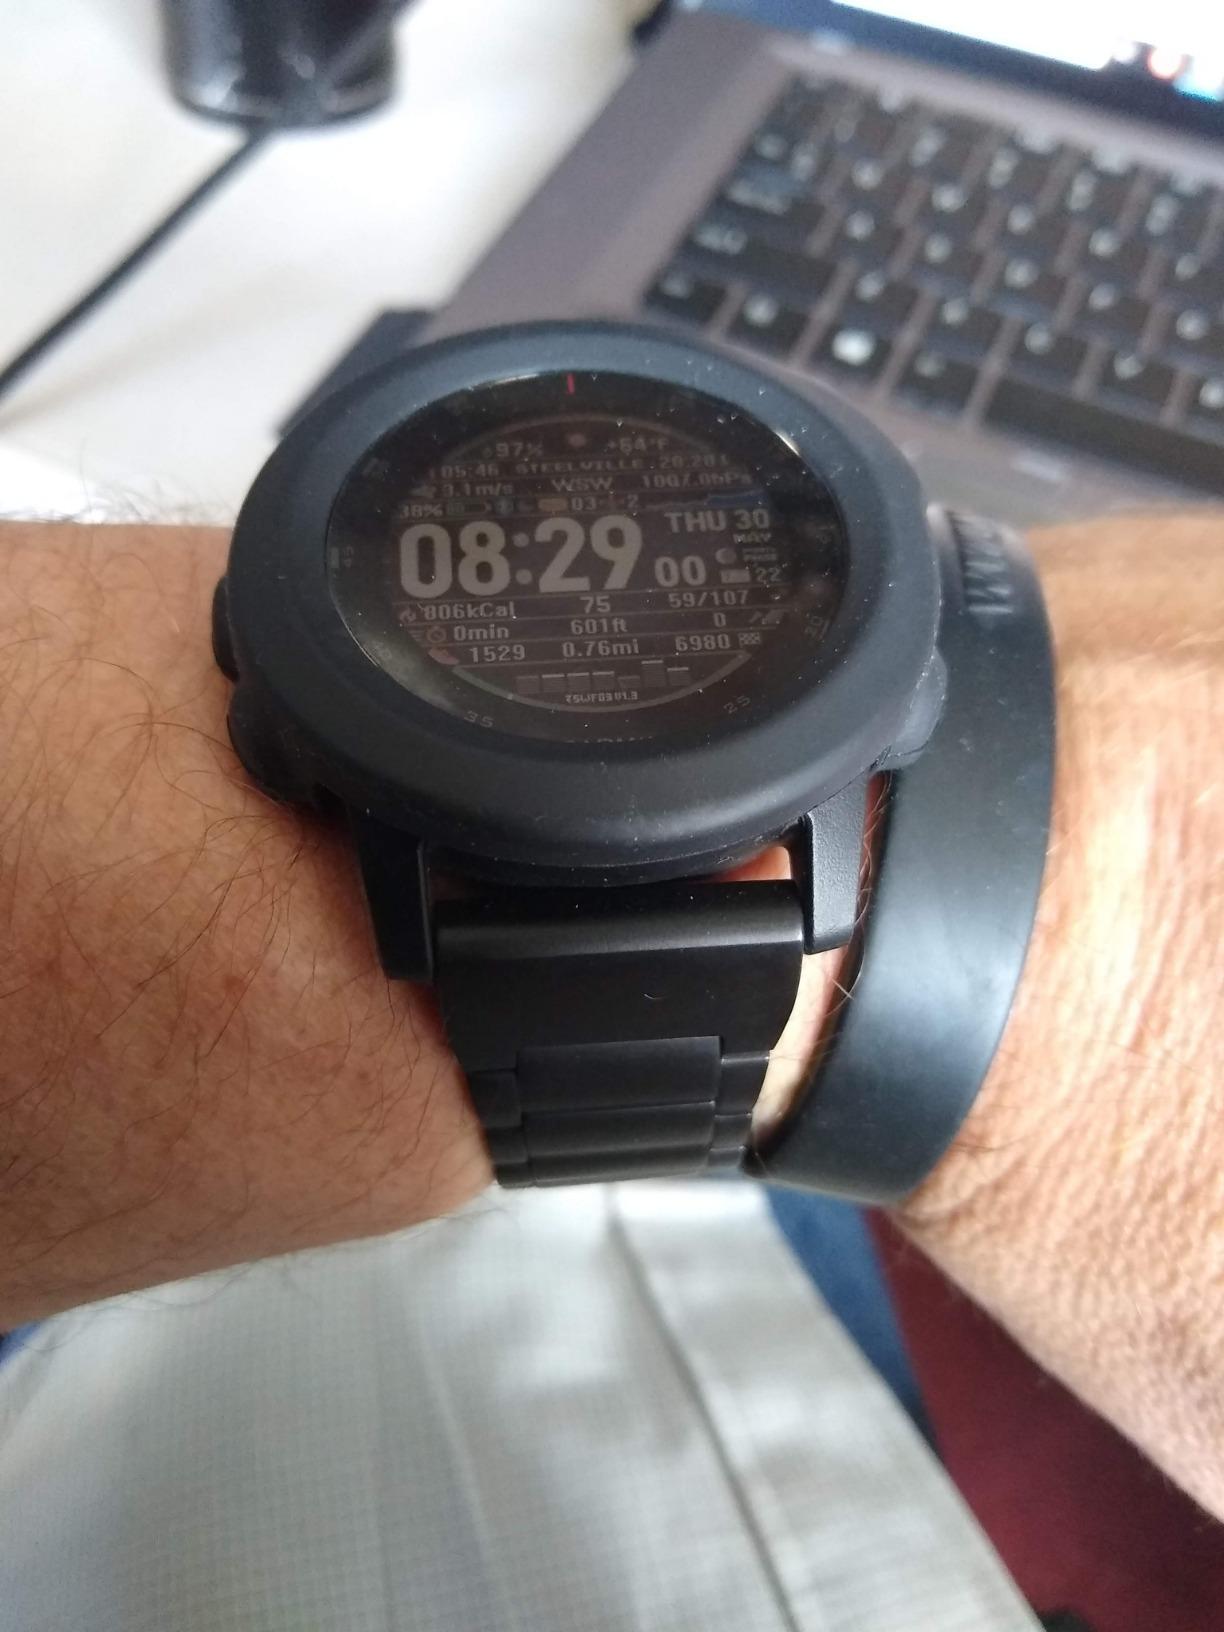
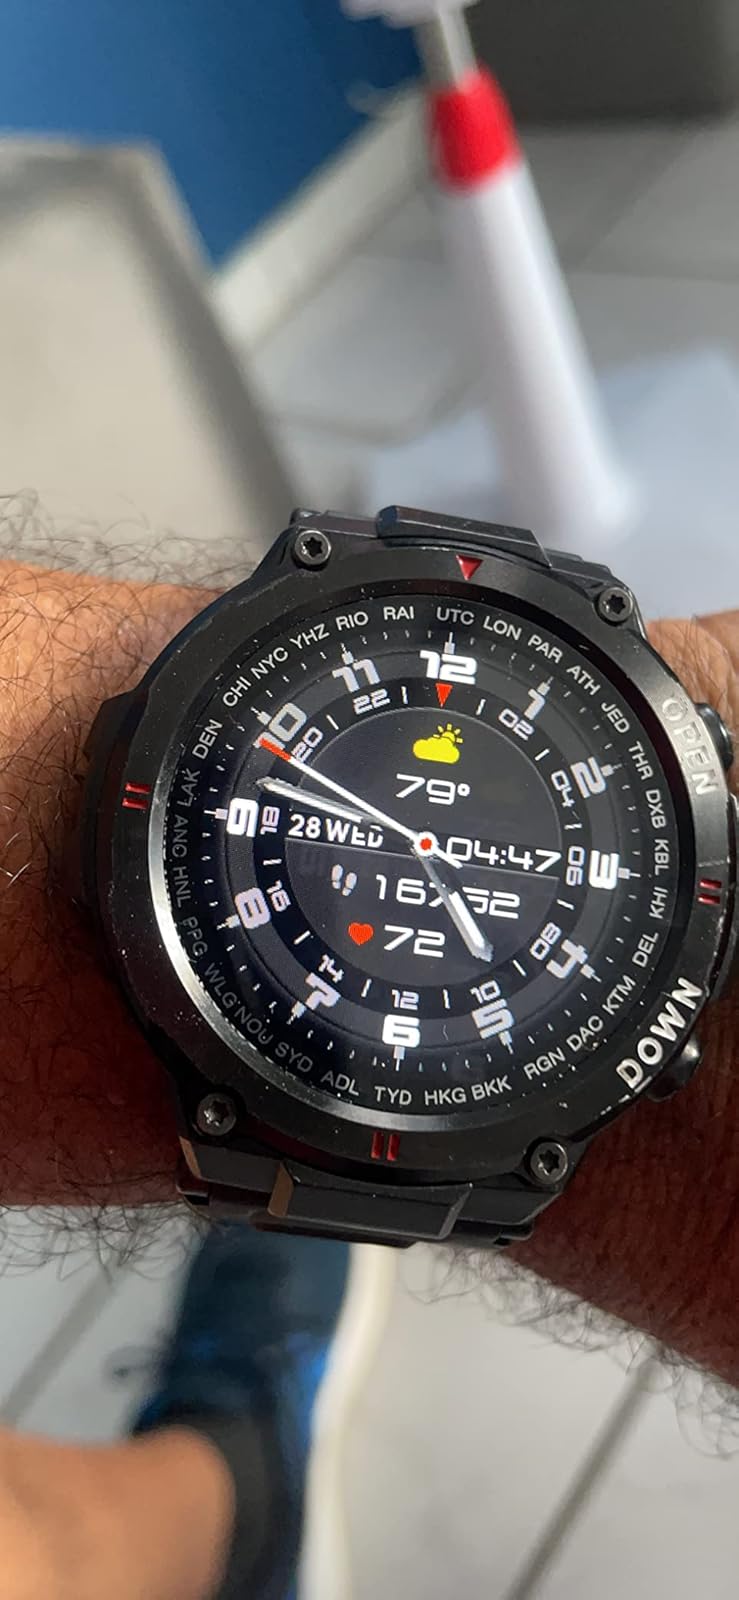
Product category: smartwatch
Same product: no